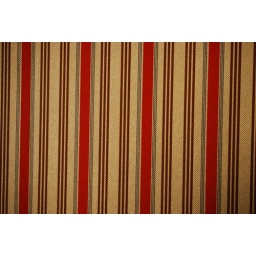
even more hideous wall paper in our room